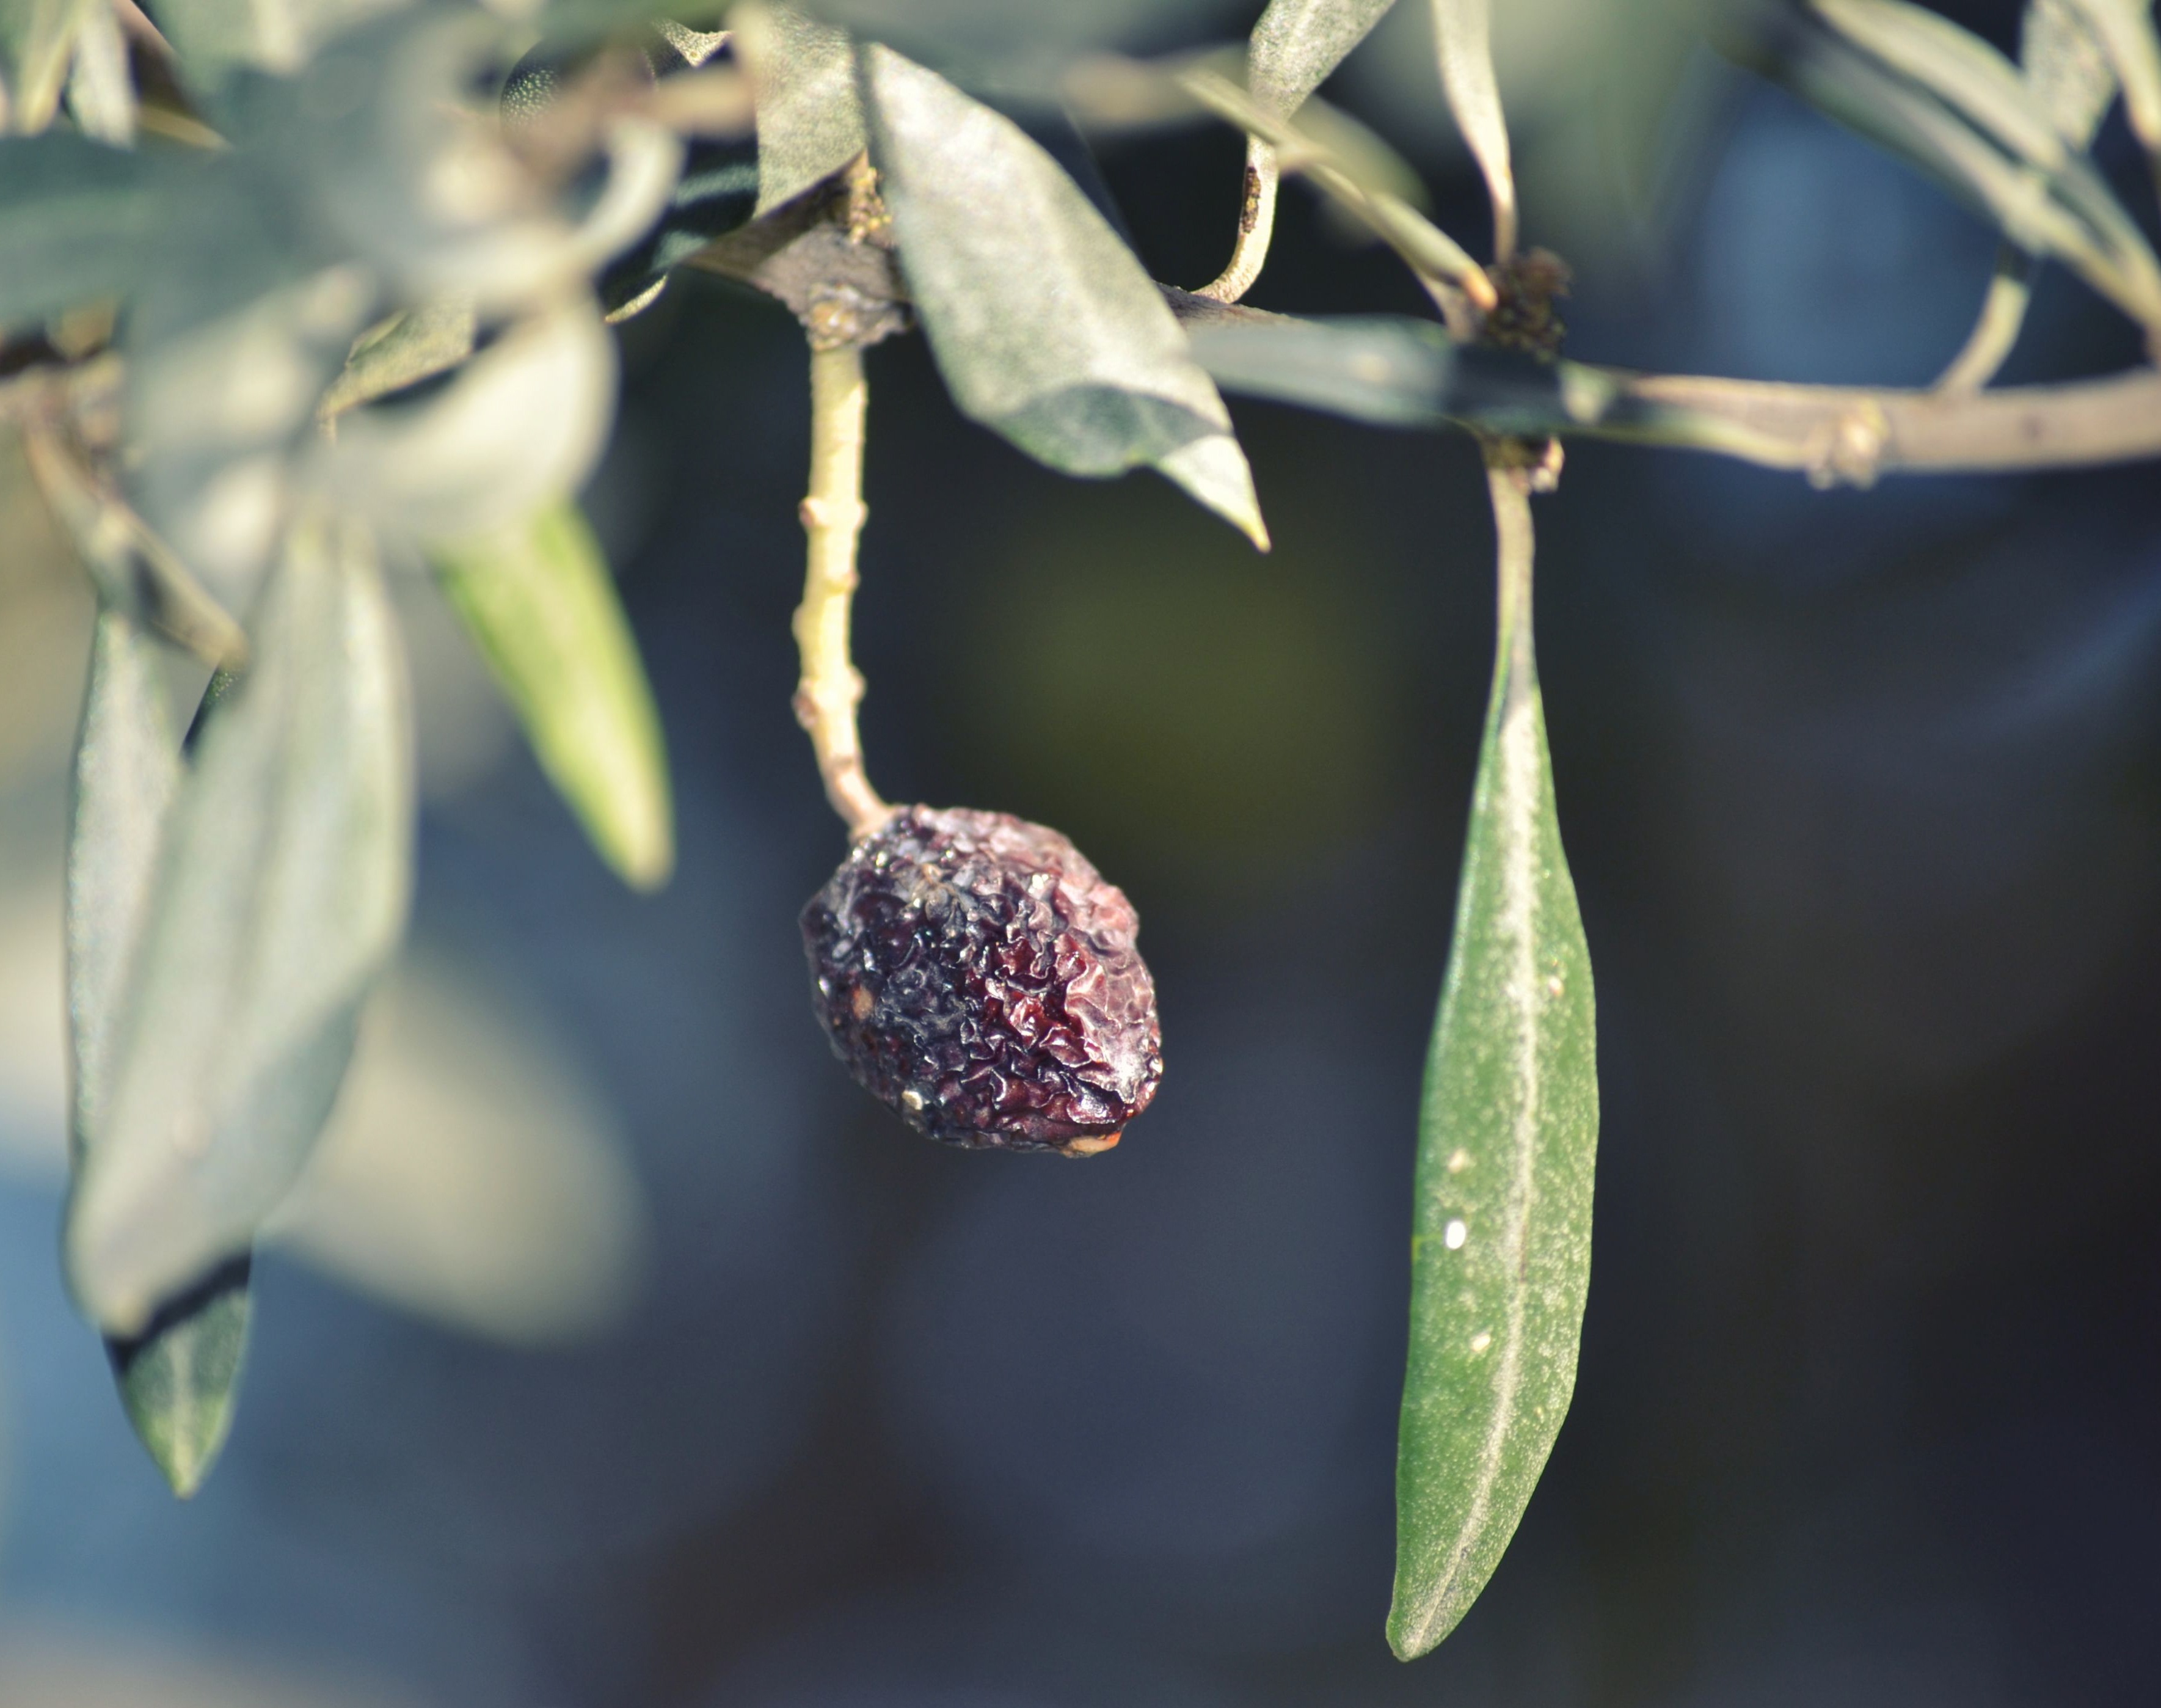
tree, nature, branch, blossom, plant, photography, leaf, flower, dry, food, spring, green, produce, botany, agriculture, flora, season, twig, close up, bud, olive, macro photography, flowering plant, growing plant, plant stem, land plant, s cheresse